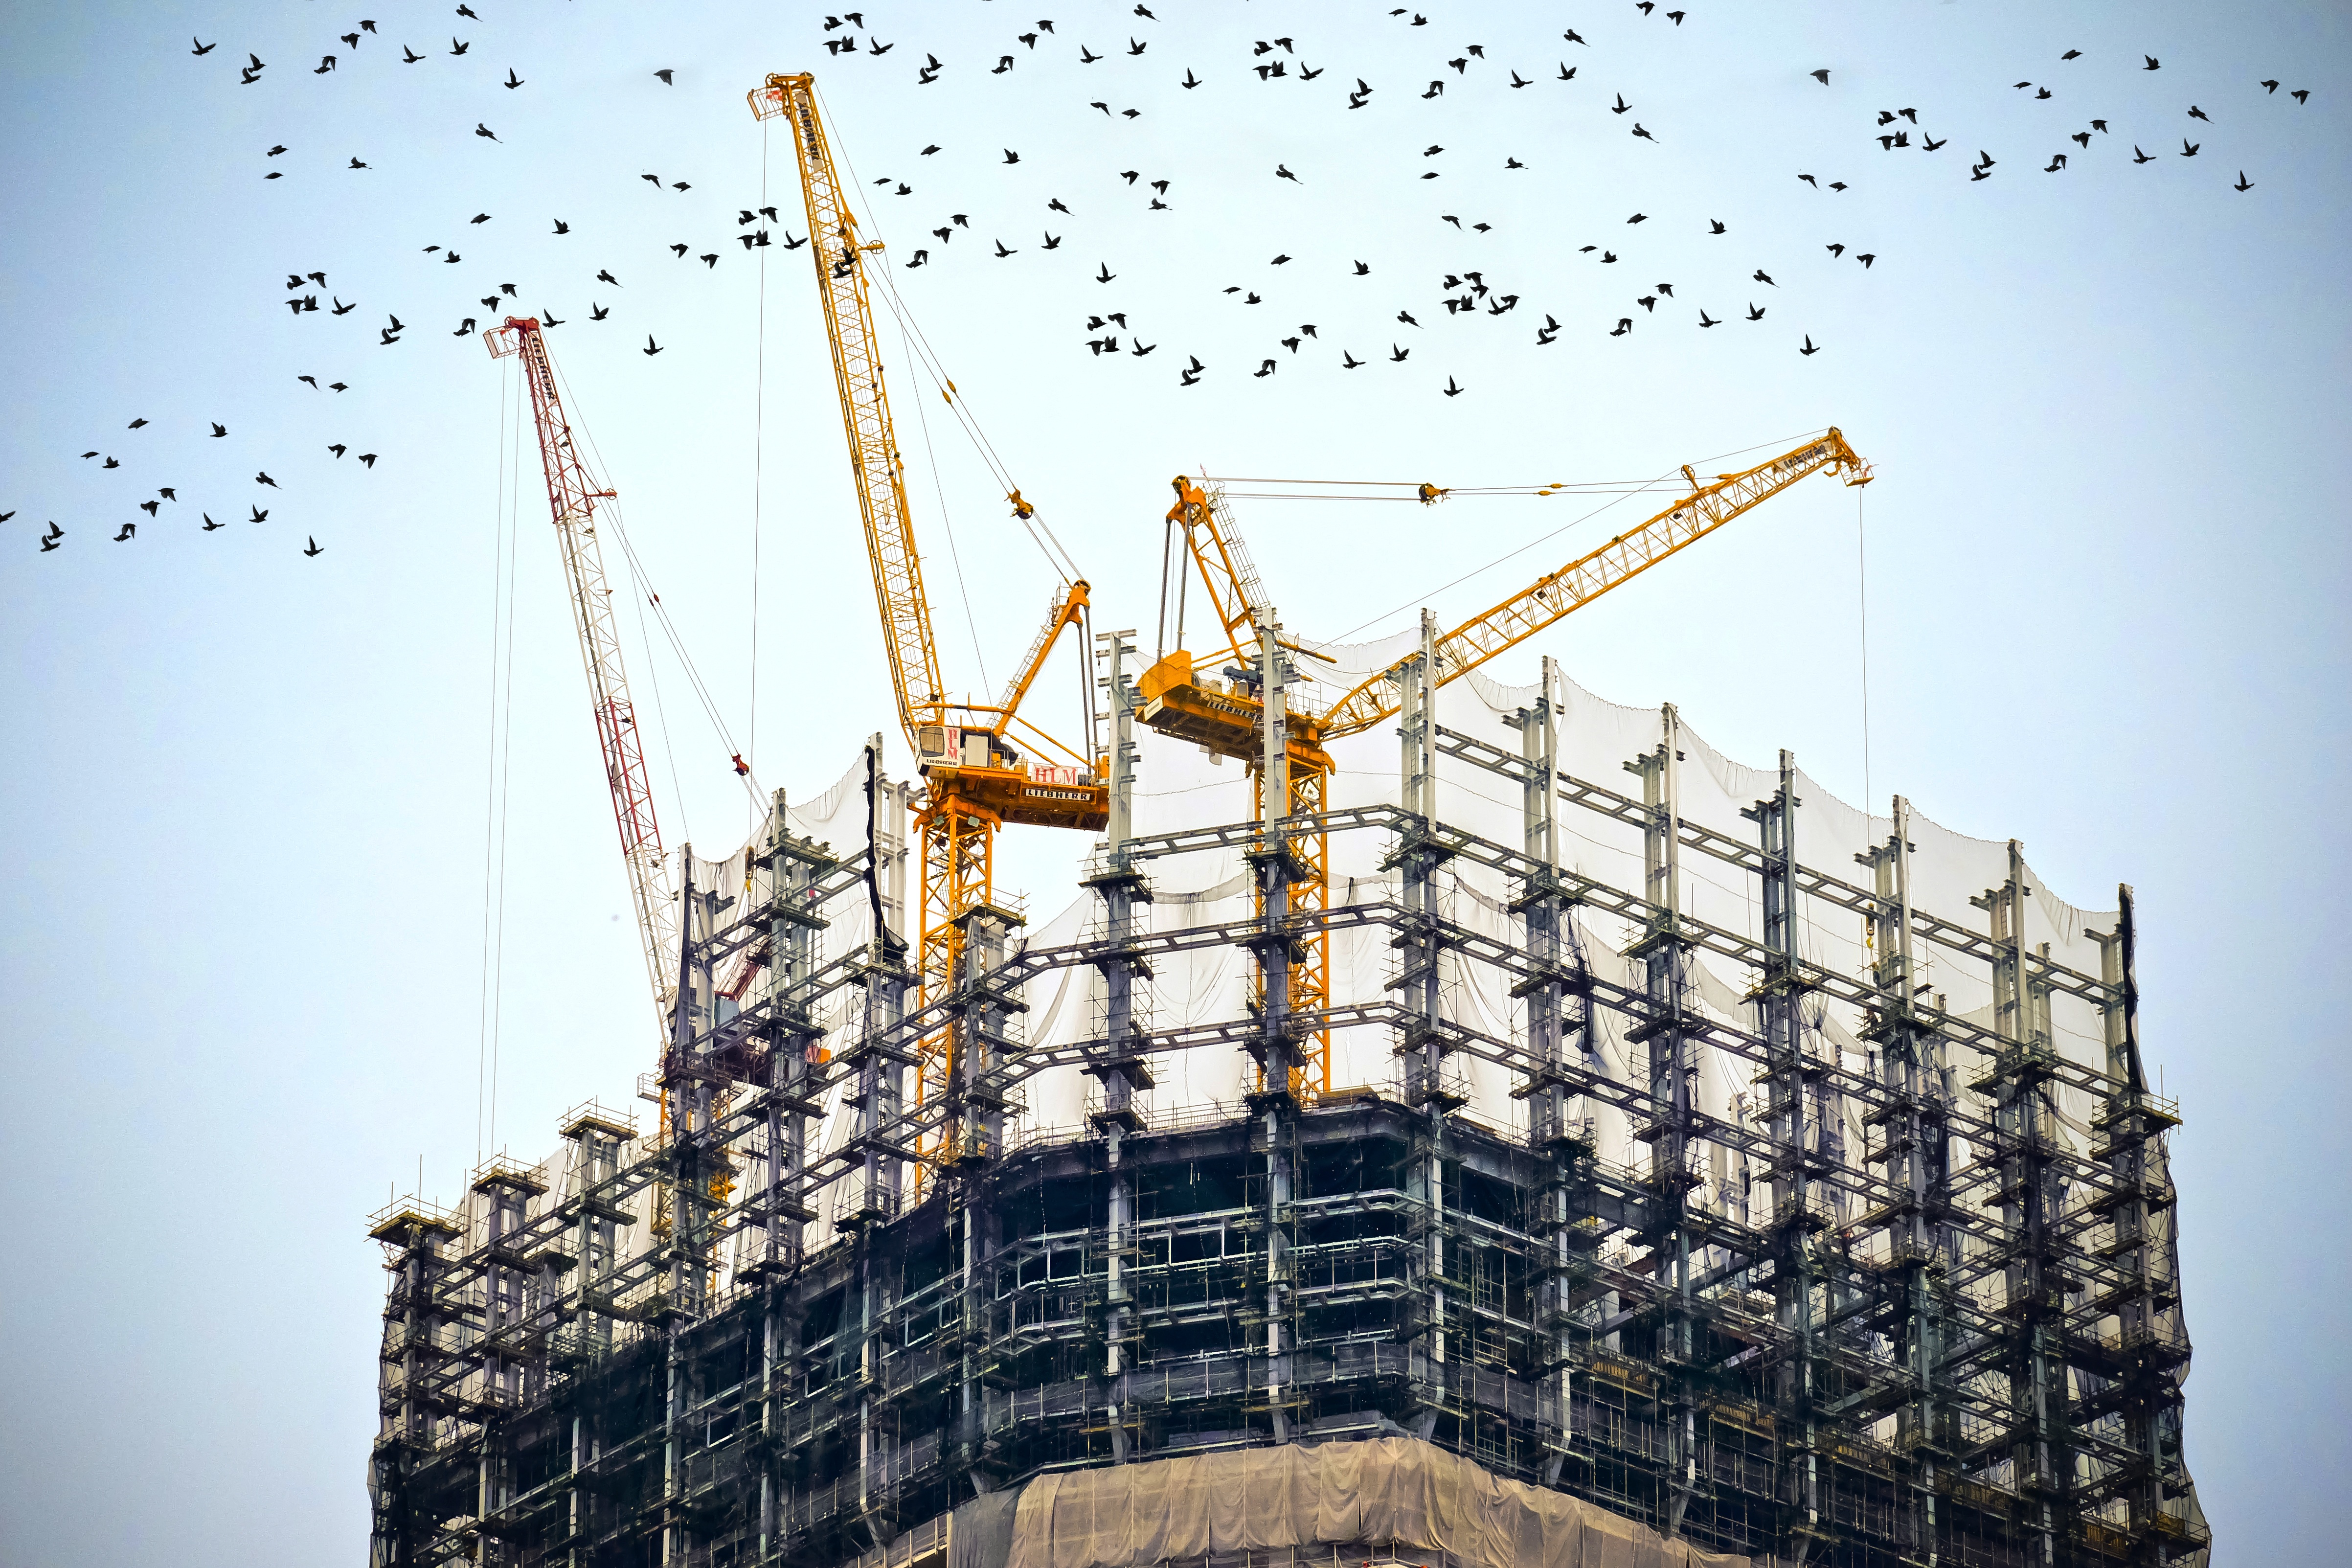
building, skyscraper, flock, construction, tower, mast, birds, cranes, galleon